Frankenstein (1931 film)

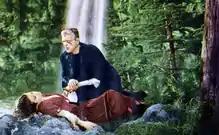
Karloff in "Bride of Frankenstein"

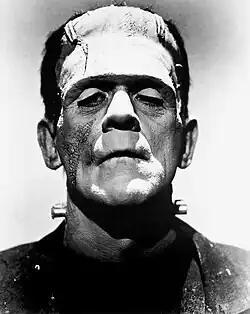
Karloff in "Bride of Frankenstein" (1935)

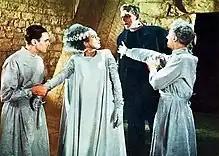
Colin Clive, Elsa Lanchester, Karloff and Ernest Thesiger in "Bride of Frankenstein"

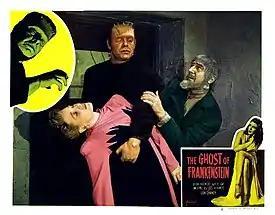
Lon Chaney Jr. as the monster, Evelyn Ankers, and Bela Lugosi as Ygor in "The Ghost of Frankenstein" (1942)

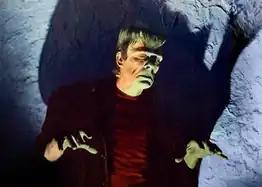
Glenn Strange as the monster in "House of Dracula" (1945)

"Frankenstein" was followed by a string of sequels, beginning with "Bride of Frankenstein" (1935), in which Elsa Lanchester plays the Monster's bride.